Sky Coyote

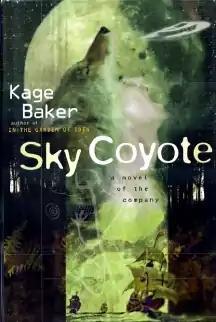
First Edition cover

Sky Coyote is a science fiction novel by American writer Kage Baker. It is the second in the series of The Company, which began with "In The Garden of Iden" and continues with "Mendoza in Hollywood". American illustrator Michael Koelsch painted the cover art of Baker's first three novels in The Company series, including "Sky Coyote".